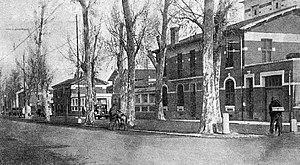
Les abattoirs de Toulouse sur les Allées Charles de Fitte, en 1937.
Les Abattoirs est un lieu d'exposition d'art moderne et contemporain de la ville de Toulouse. Il bénéficie de l'appellation « musée de France ».
Les allées Charles-de-Fitte sont une voie du centre historique de Toulouse, en France. Elle forme la limite entre le quartier Saint-Cyprien, à l'est, et les quartiers de la Patte-d'Oie et du Fer-à-Cheval, à l'est, dans le secteur 2 de la ville. Elle limite, sur une partie de son parcours, le site patrimonial remarquable de Toulouse à l'ouest.